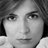
Emotion: sad